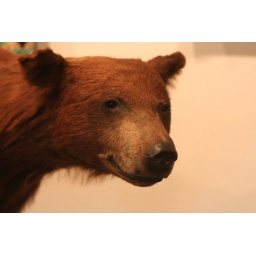
black bear in a brown coat